List of birds of Ohio

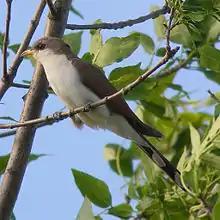
Yellow-billed cuckoo

The family Cuculidae includes cuckoos, roadrunners, and anis. These birds are of variable size with slender bodies, long tails, and strong legs. The Old World cuckoos are brood parasites. Four species have been recorded in Ohio.